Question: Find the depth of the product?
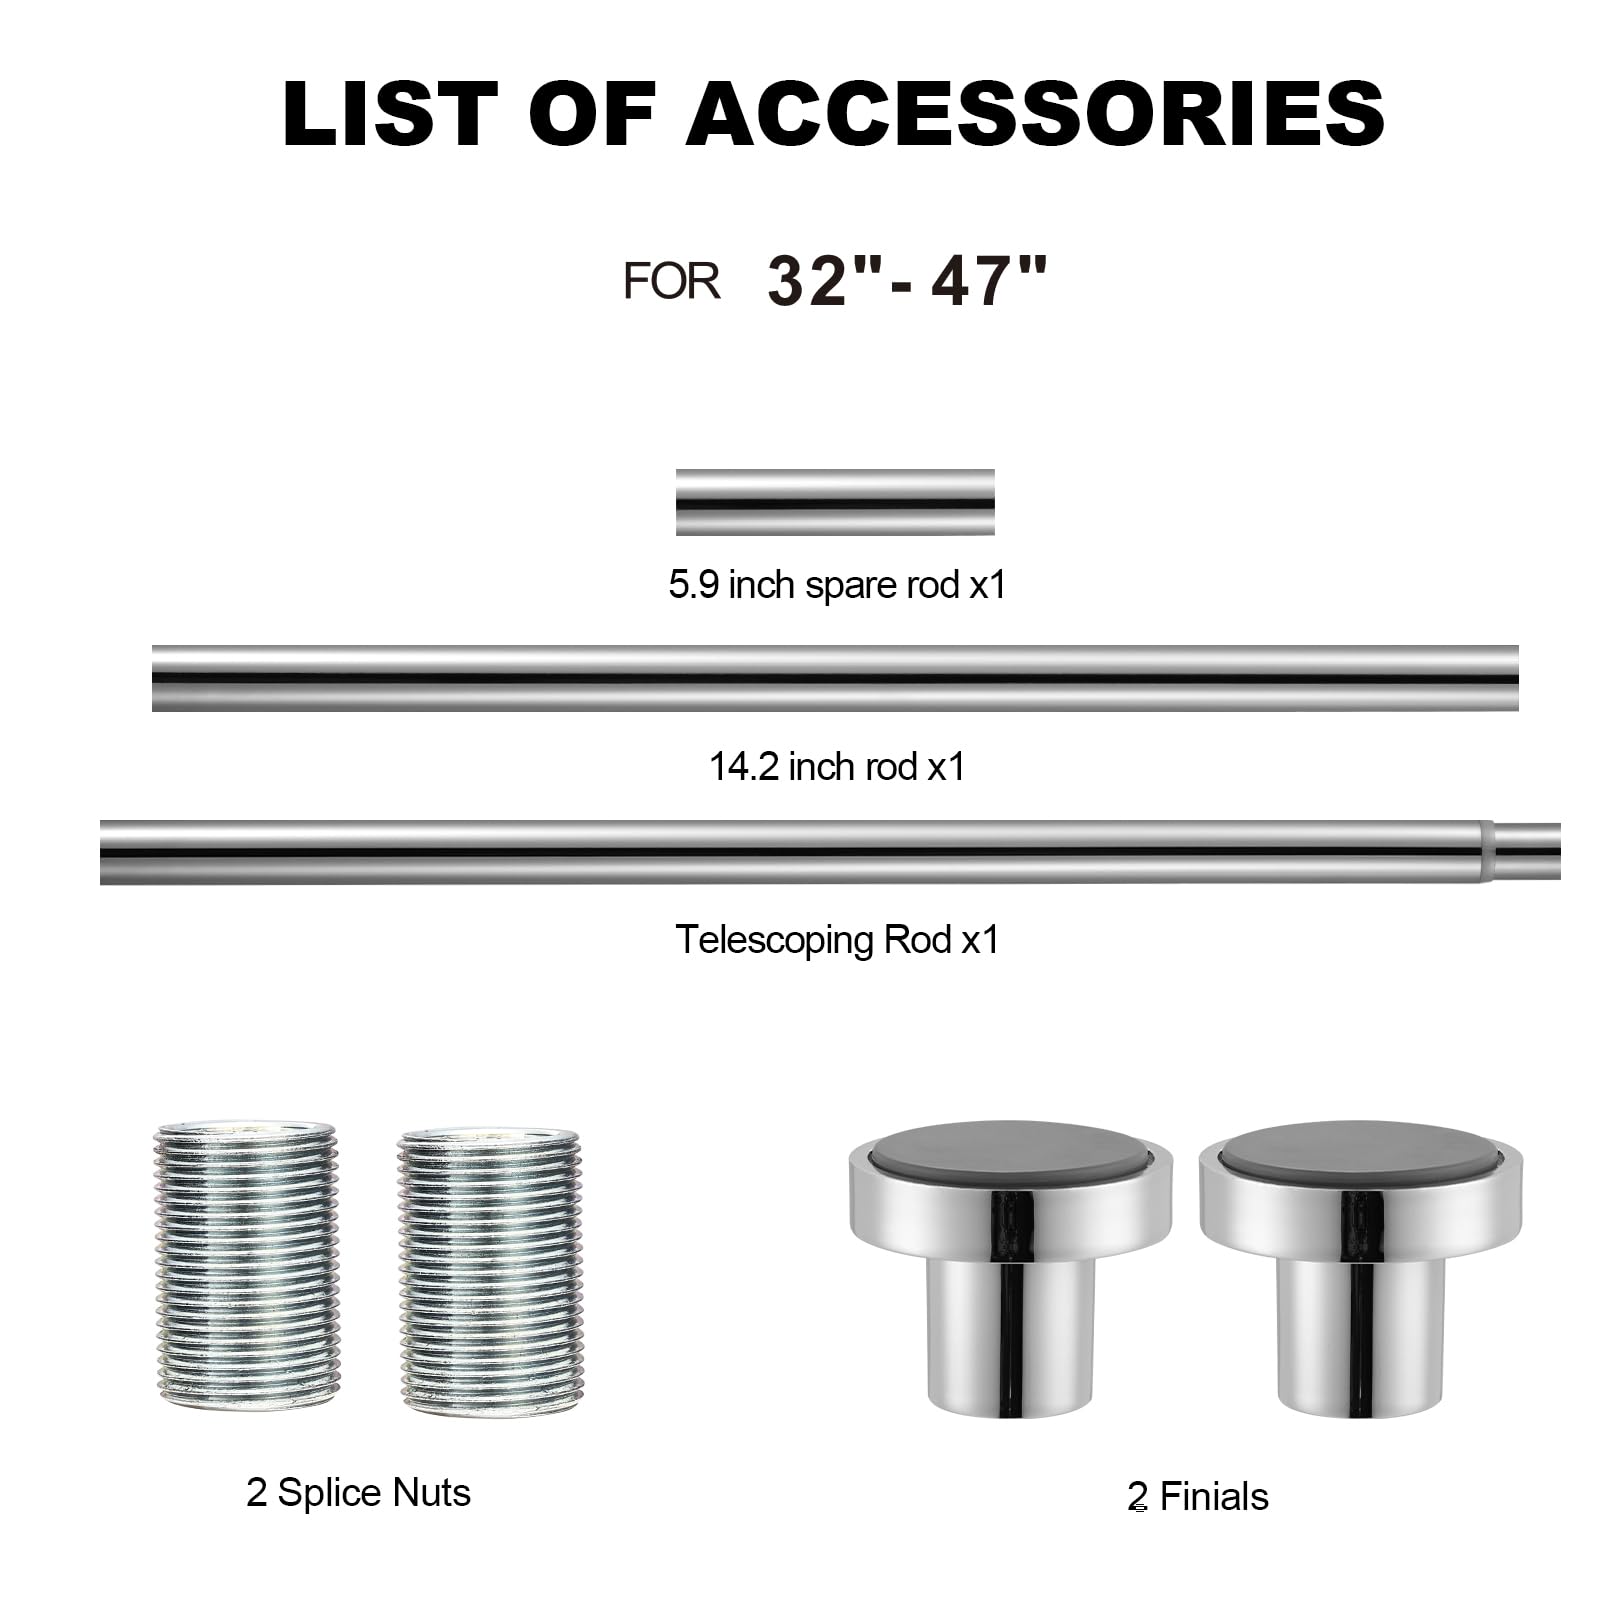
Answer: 32.0 inch